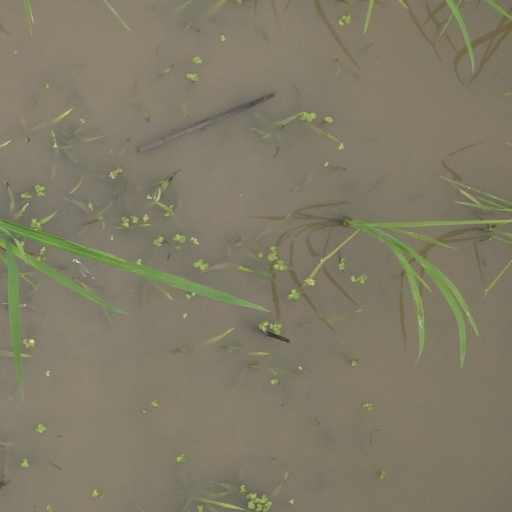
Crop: rice